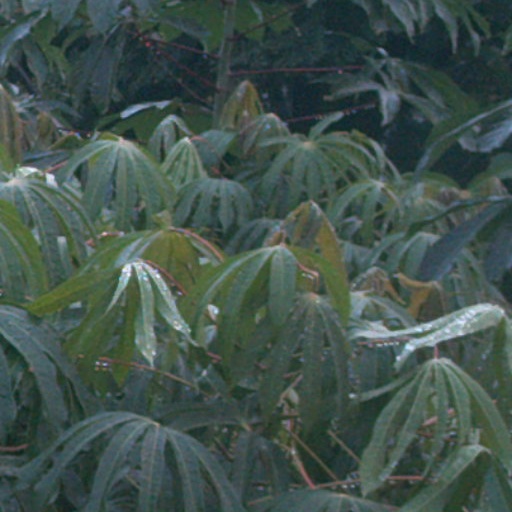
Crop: cassava